Question: Please indicate a possible affordance area of the baseball bat that can be used for holding
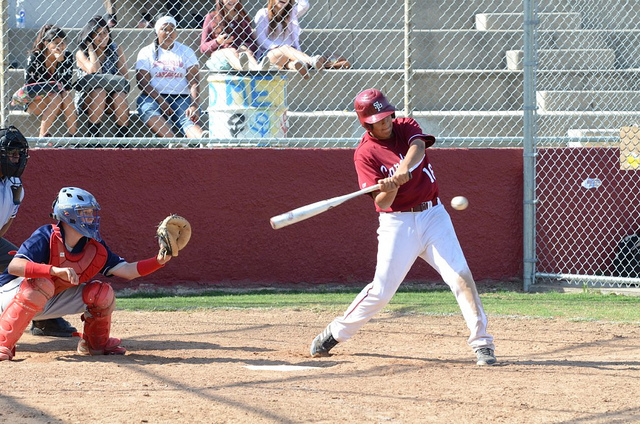
Answer: [373.5, 165, 415.5, 192]